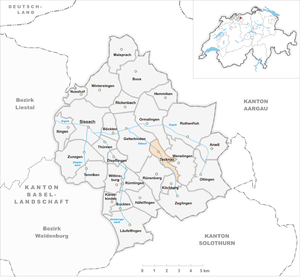
Tecknau est une commune suisse du canton de Bâle-Campagne, située dans le district de Sissach.